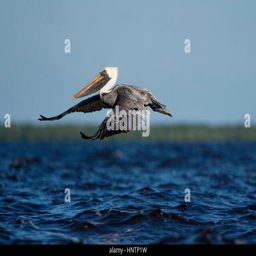
biological species flies low over the water with its wings stretched forward on a bright sunny day